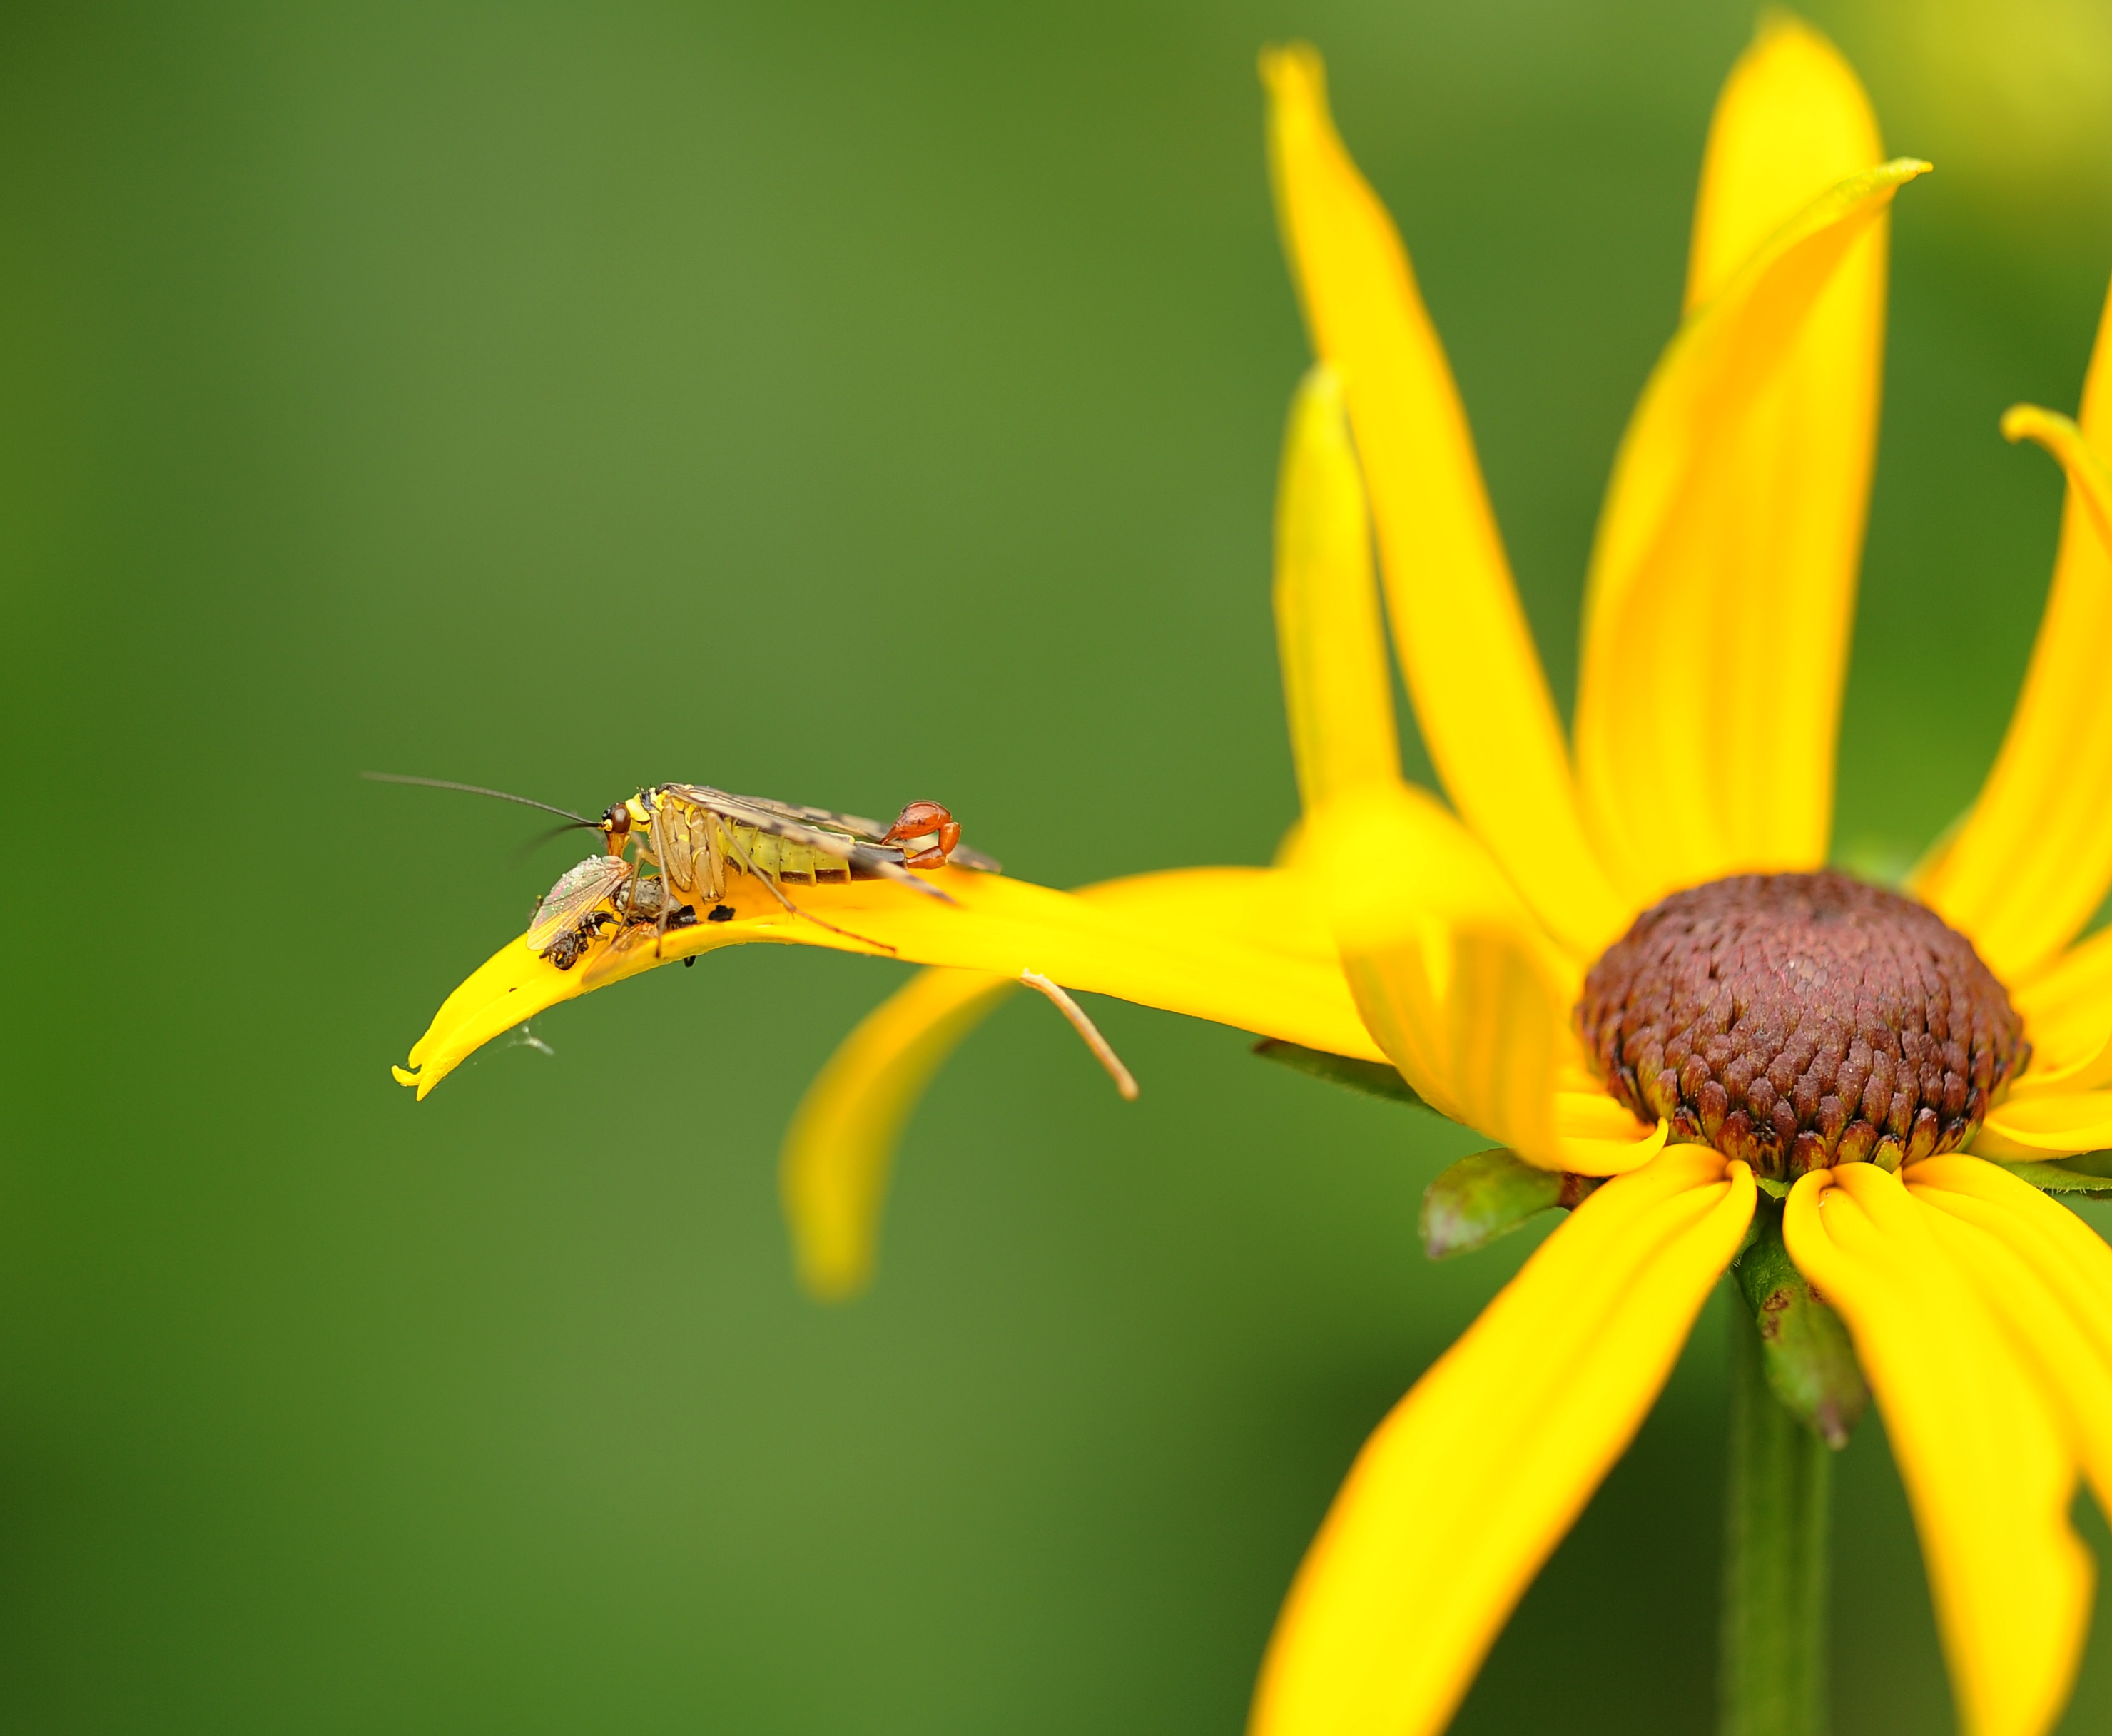
nature, plant, photography, leaf, flower, petal, pollen, green, insect, botany, yellow, flora, fauna, invertebrate, wildflower, close up, sun hat, nectar, macro photography, honey bee, daisy family, communis, predatory insect, plant stem